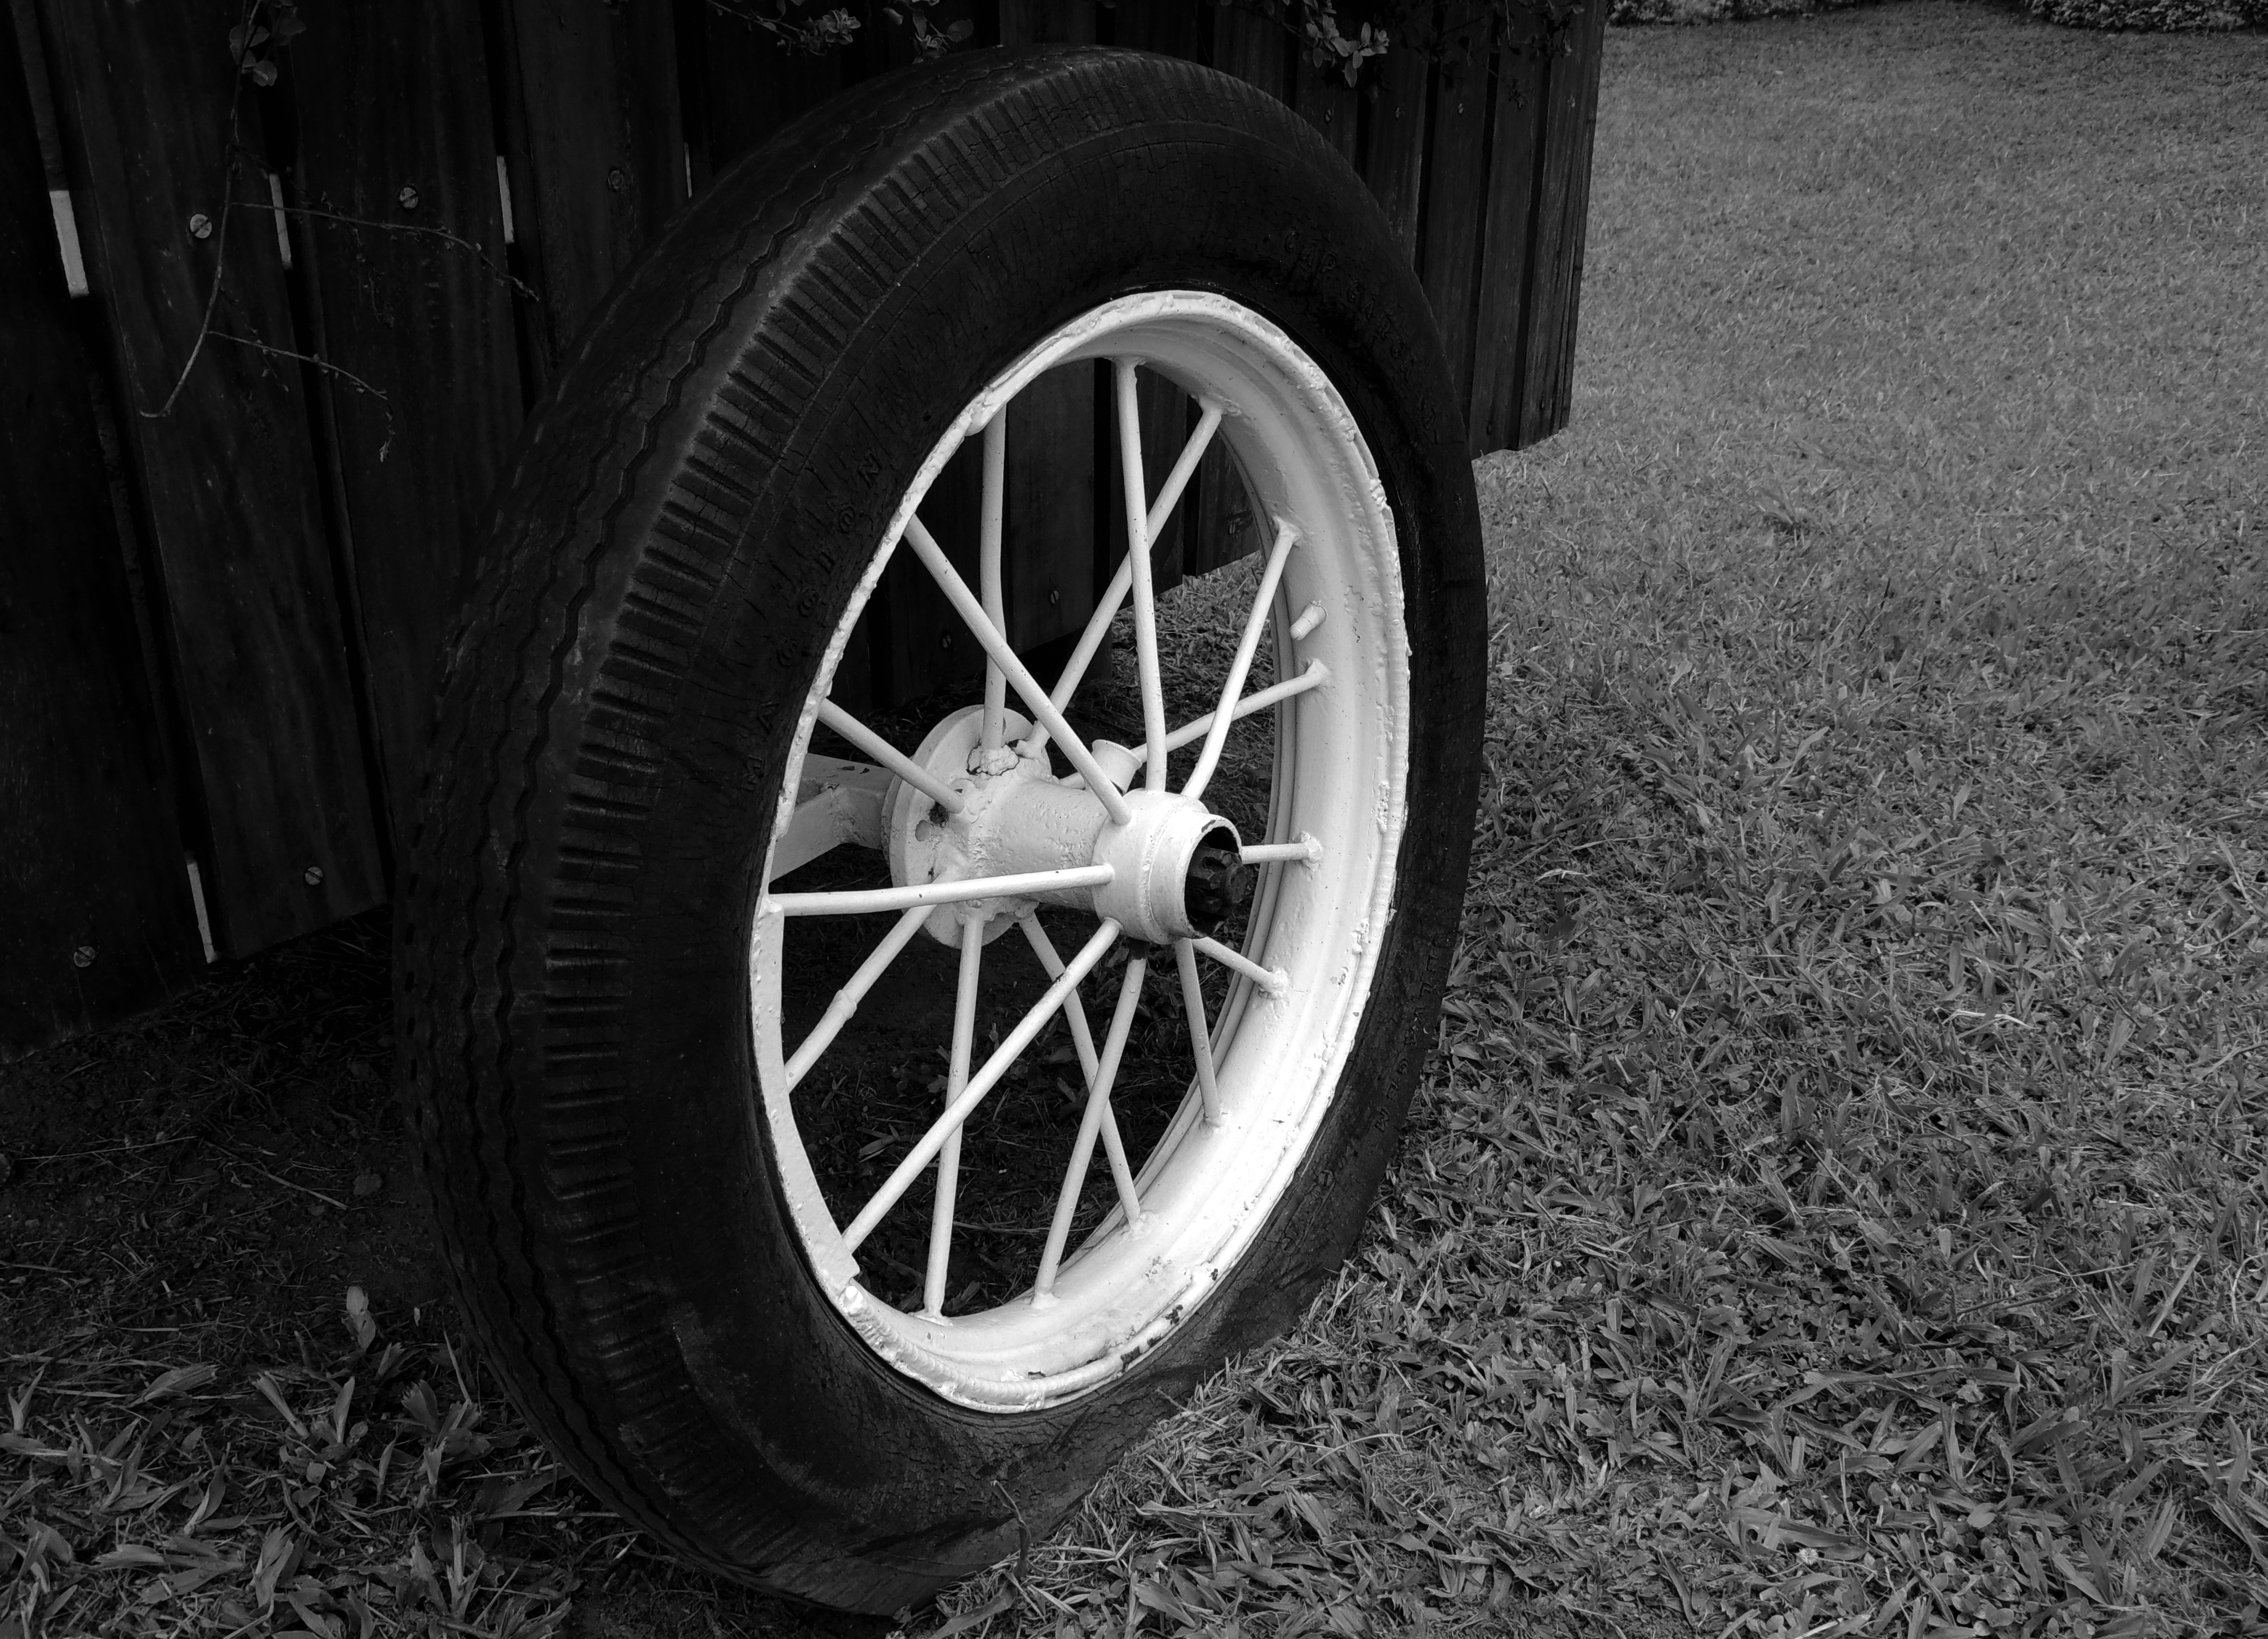
path, light, black and white, trail, car, wheel, wagon, vehicle, spoke, ride, darkness, black, monochrome, tire, bumper, rim, wagon wheel, auto part, monochrome photography, automotive exterior, automotive design, automotive tire